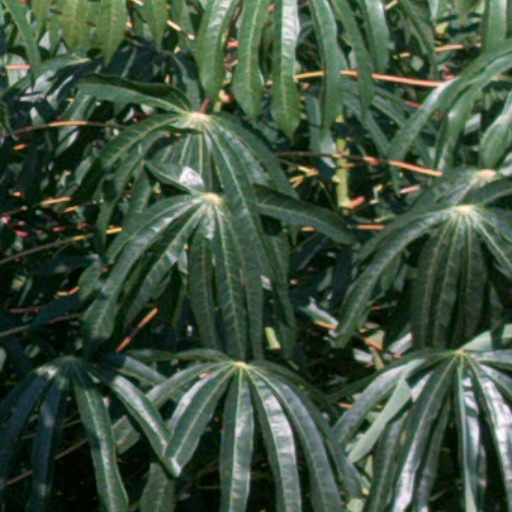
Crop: cassava